Lion of Judah

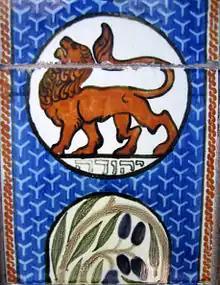
The Lion of Judah on a Bezalel ceramic tile

The Lion of Judah is a Jewish national and cultural symbol, traditionally regarded as the symbol of the tribe of Judah. The association between the Judahites and the lion can first be found in the blessing given by Jacob to his fourth son, Judah, in the Book of Genesis of the Hebrew Bible.